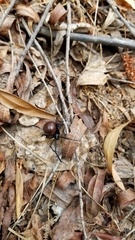
Species: Lactrodectus_hesperus